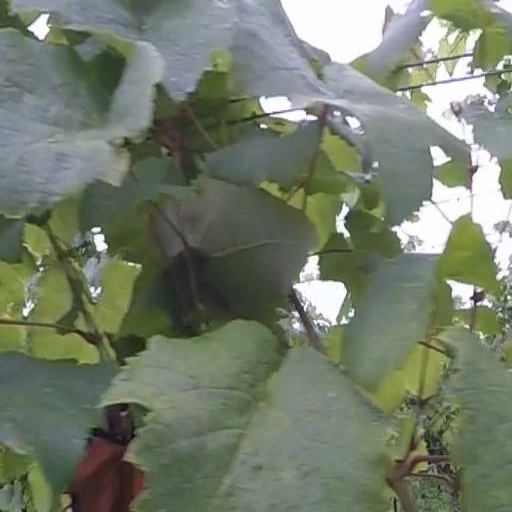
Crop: grape